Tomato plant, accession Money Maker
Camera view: tilt-top (135 deg); turntable rotation: 330 degrees
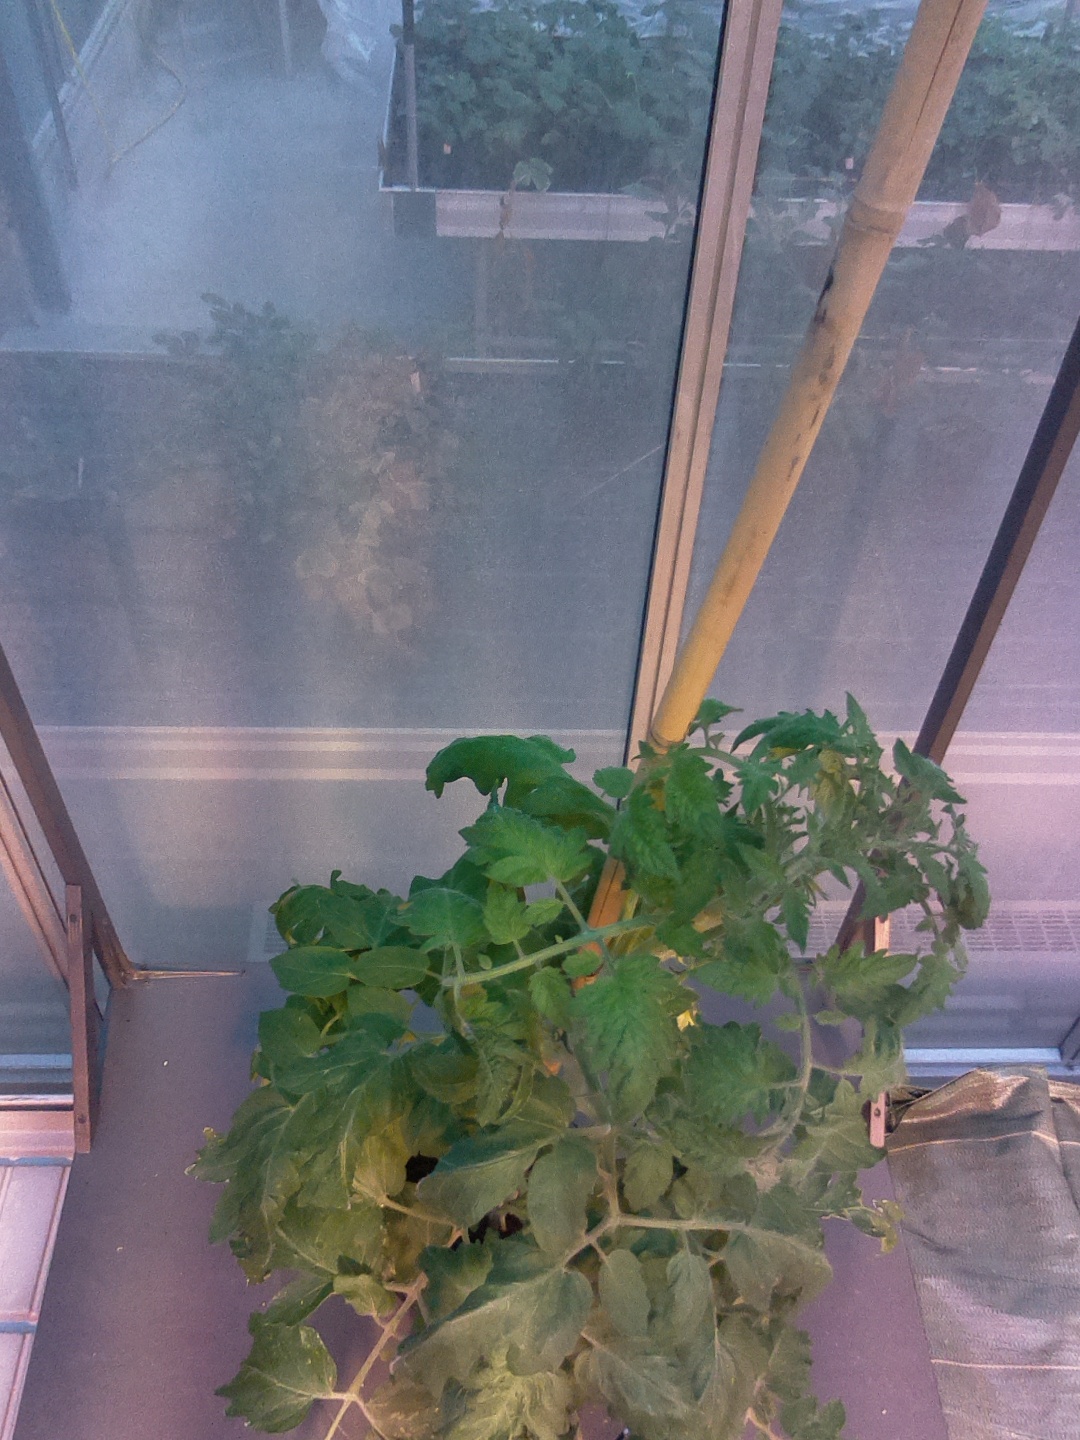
BBCH growth stage 65: Full flowering, 50%-60% of flowers open, first petals falling